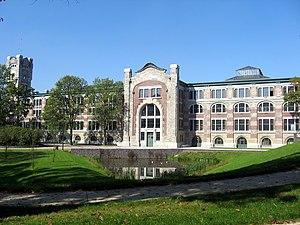
Cette page regroupe l'ensemble des monuments classés de la ville de Genk.